Hezbollah

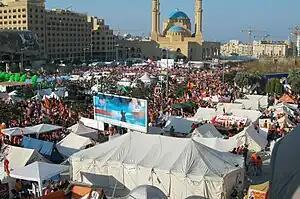
A December 2006 anti-government rally in Beirut

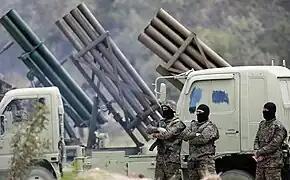
Hezbollah fighters in southern Lebanon, May 2023

Hezbollah along with Amal is one of two major political parties in Lebanon that represent Shiite Muslims. Unlike Amal, whose support is predominantly in Lebanon's south, Hezbollah maintains broad-based support in all three areas of Lebanon with a majority Shia Muslim population: in the south, in Beirut and its surrounding area, and in the northern Beqaa valley and Hirmil region.